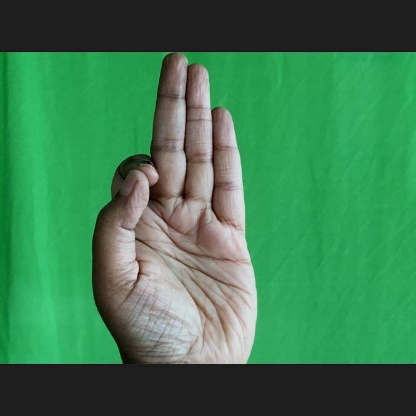
Mudra: Aralam